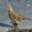
Label: bird